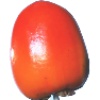
Label: Kaki 1